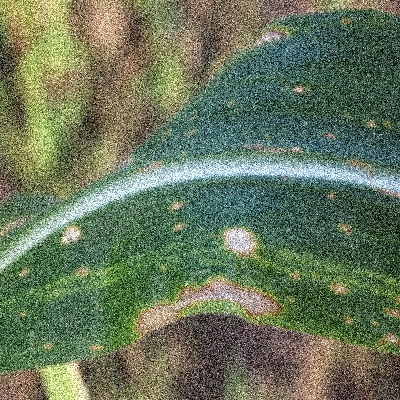
Label: Corn_(Maize)___Leaf_Spot